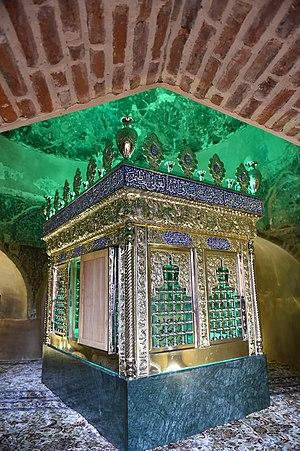
Gandja est la deuxième plus grande ville de la république d'Azerbaïdjan. Elle était nommée Elizavetpol de 1804 à 1918 et Kirovabad de 1935 à 1990. Quand l'Azerbaïdjan a pris son indépendance en 1991, le nom historique, Gandja, a été restauré. Sa population s'élevait à 328 400 habitants en 2015. Gandja est l'une des plus importantes villes d'Azerbaïdjan et elle est considérée également comme l'une des plus anciennes villes du Caucase.